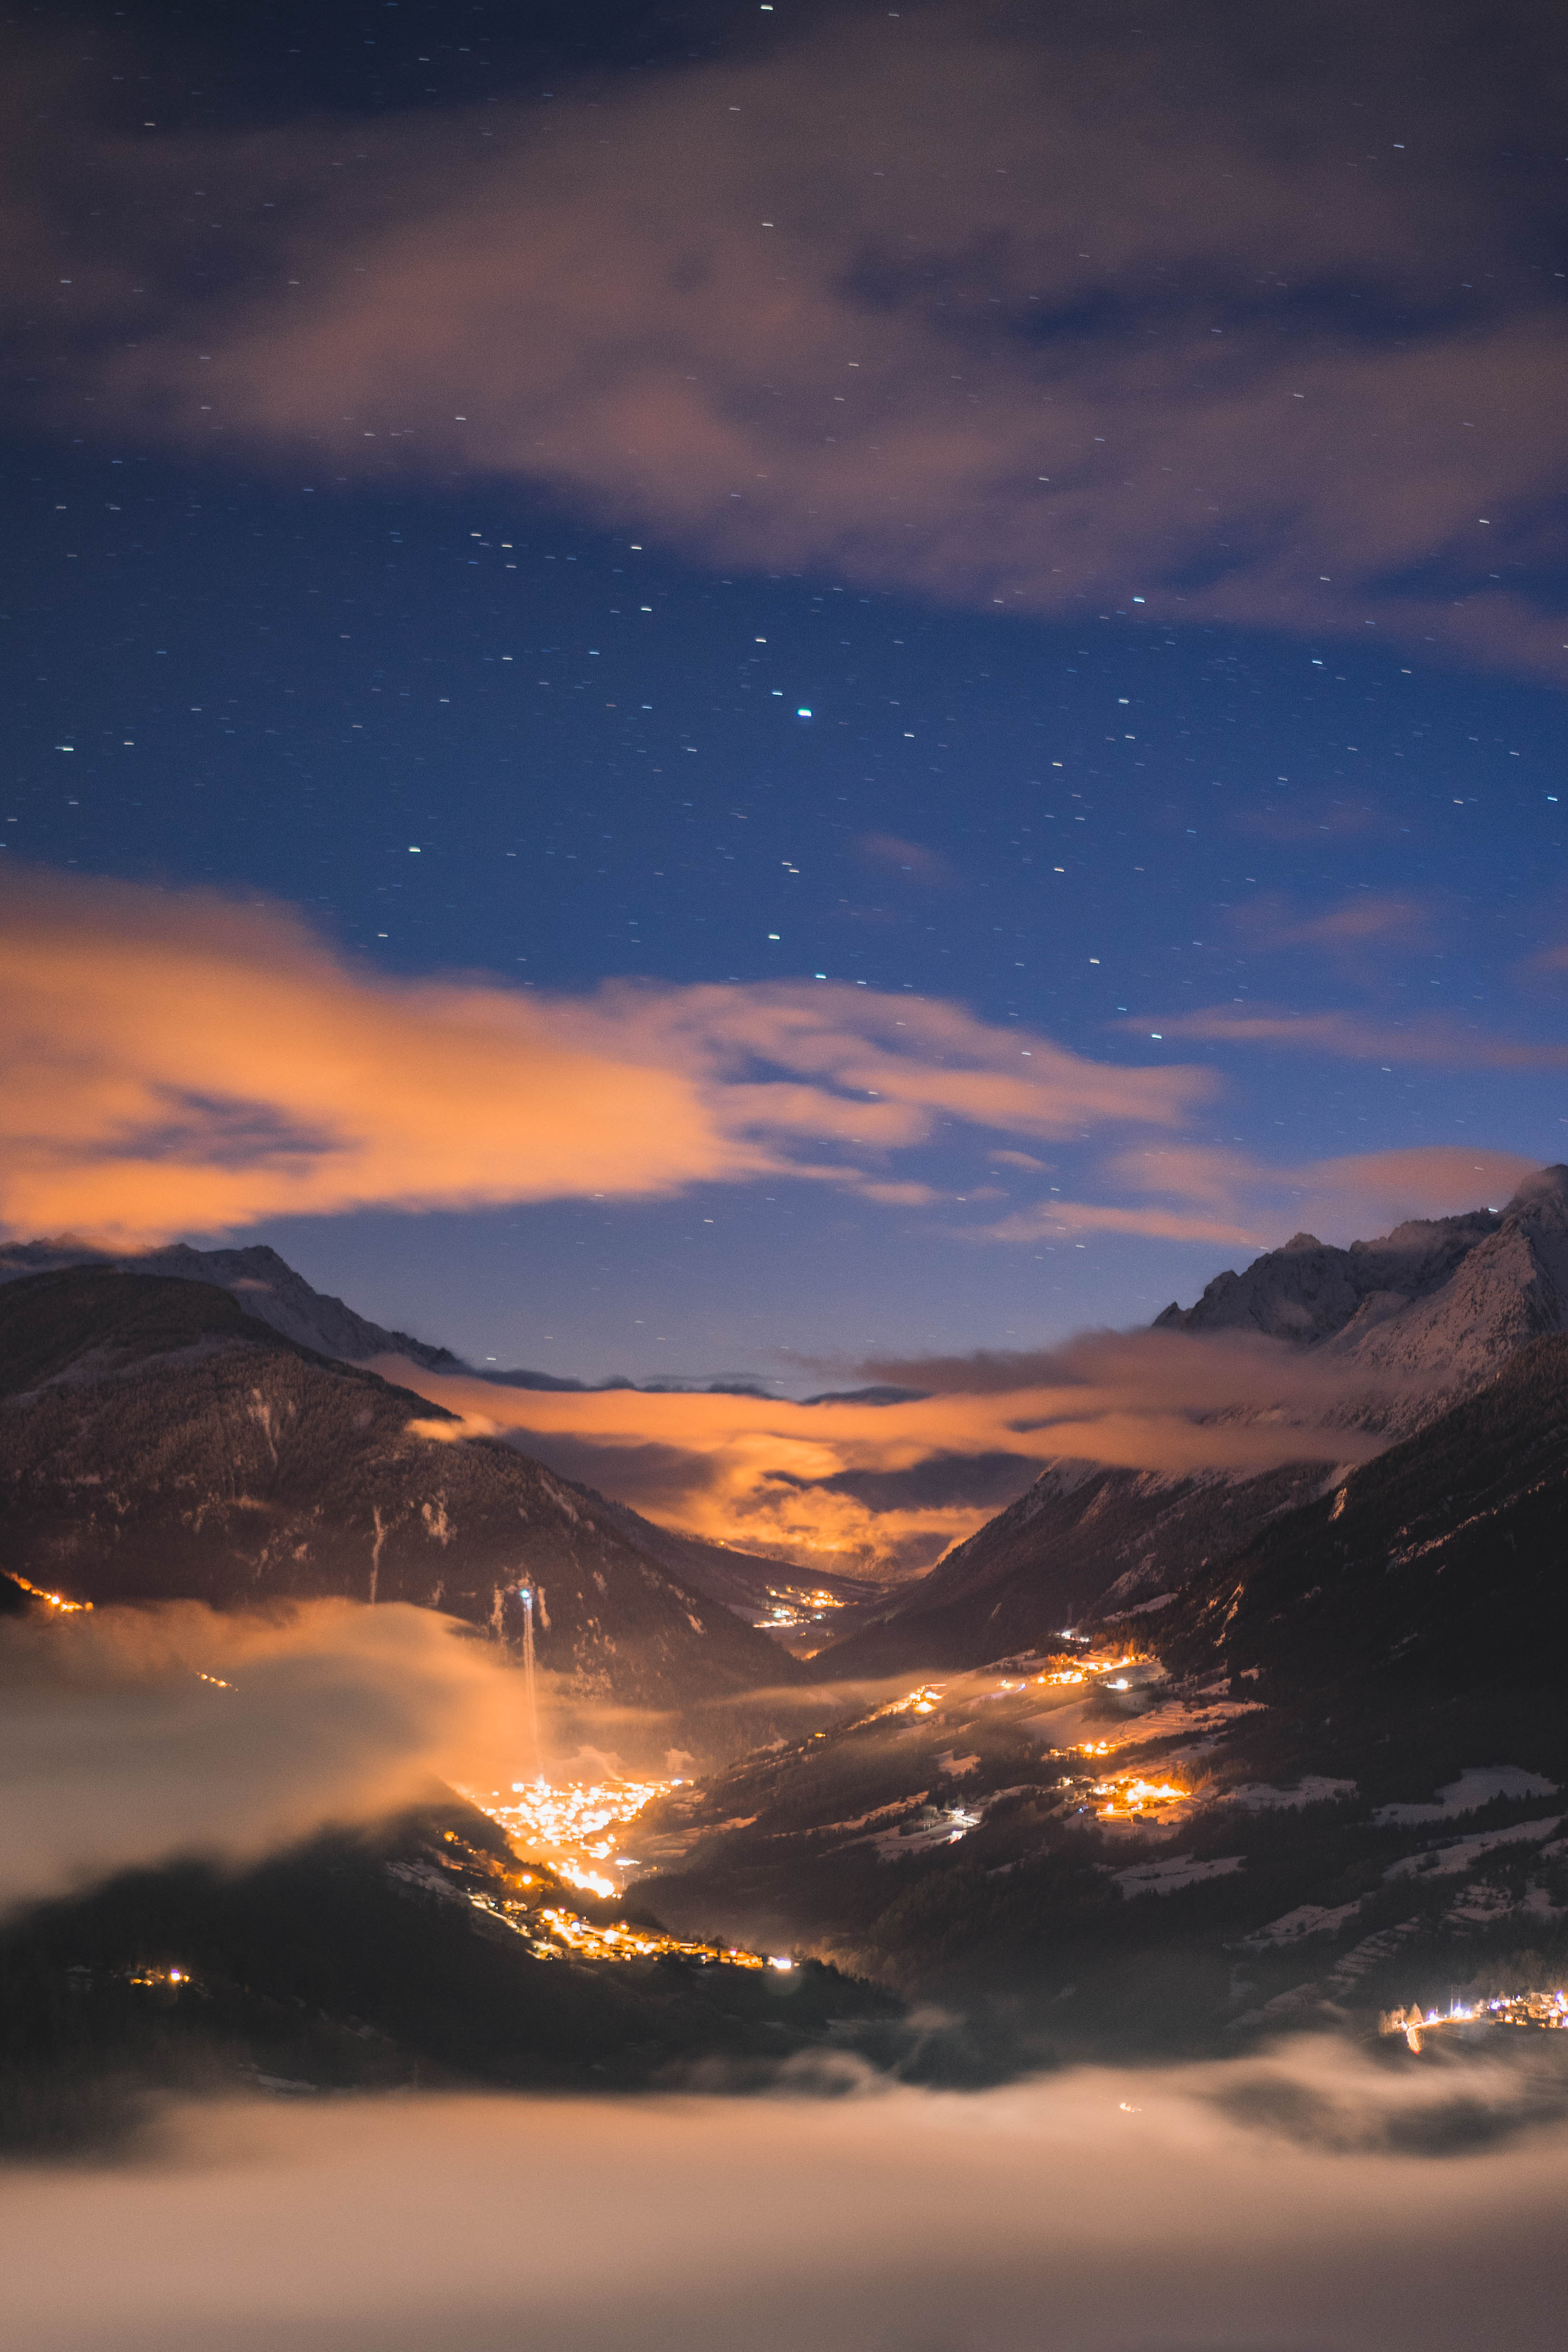
sky, cloud, atmospheric phenomenon, atmosphere, night, mountain, horizon, evening, sunset, geological phenomenon, highland, mountain range, winter, afterglow, morning, dusk, snow, alps, landscape, dawn, hill, fell, calm, sunrise, summit, meteorological phenomenon, sunlight, sea, star, space, sound